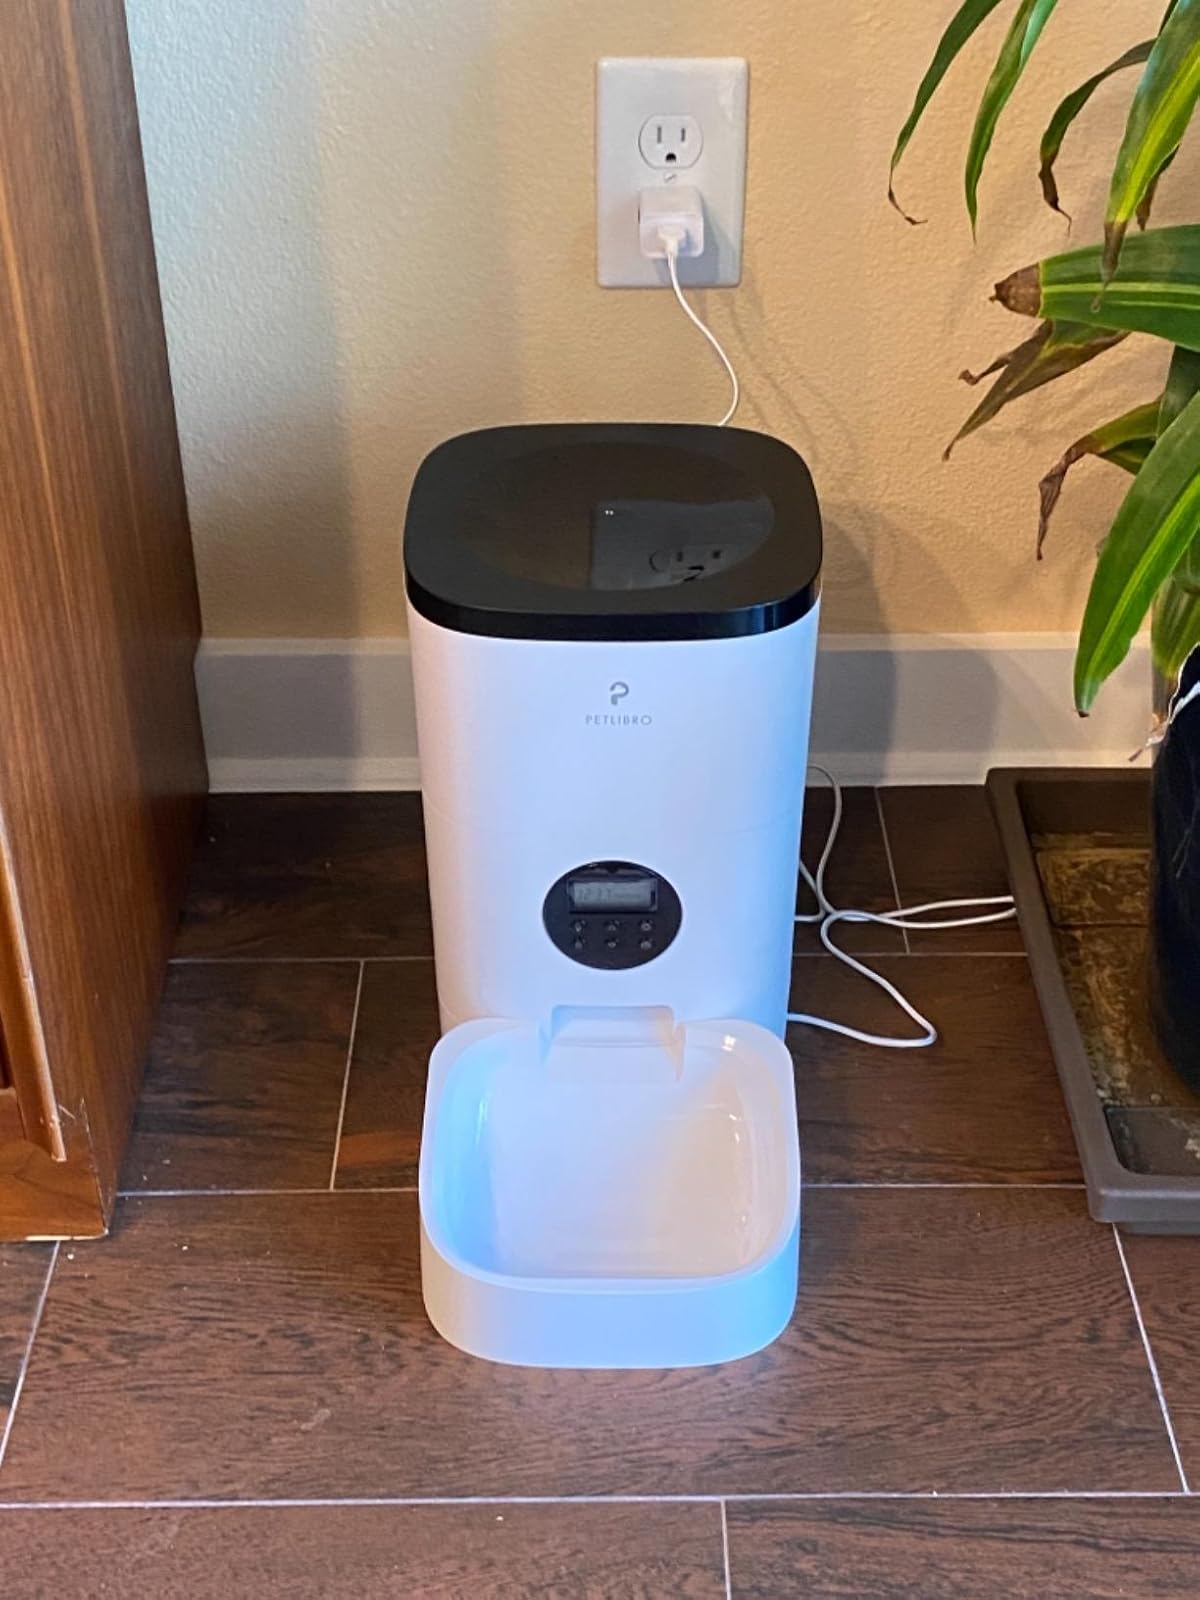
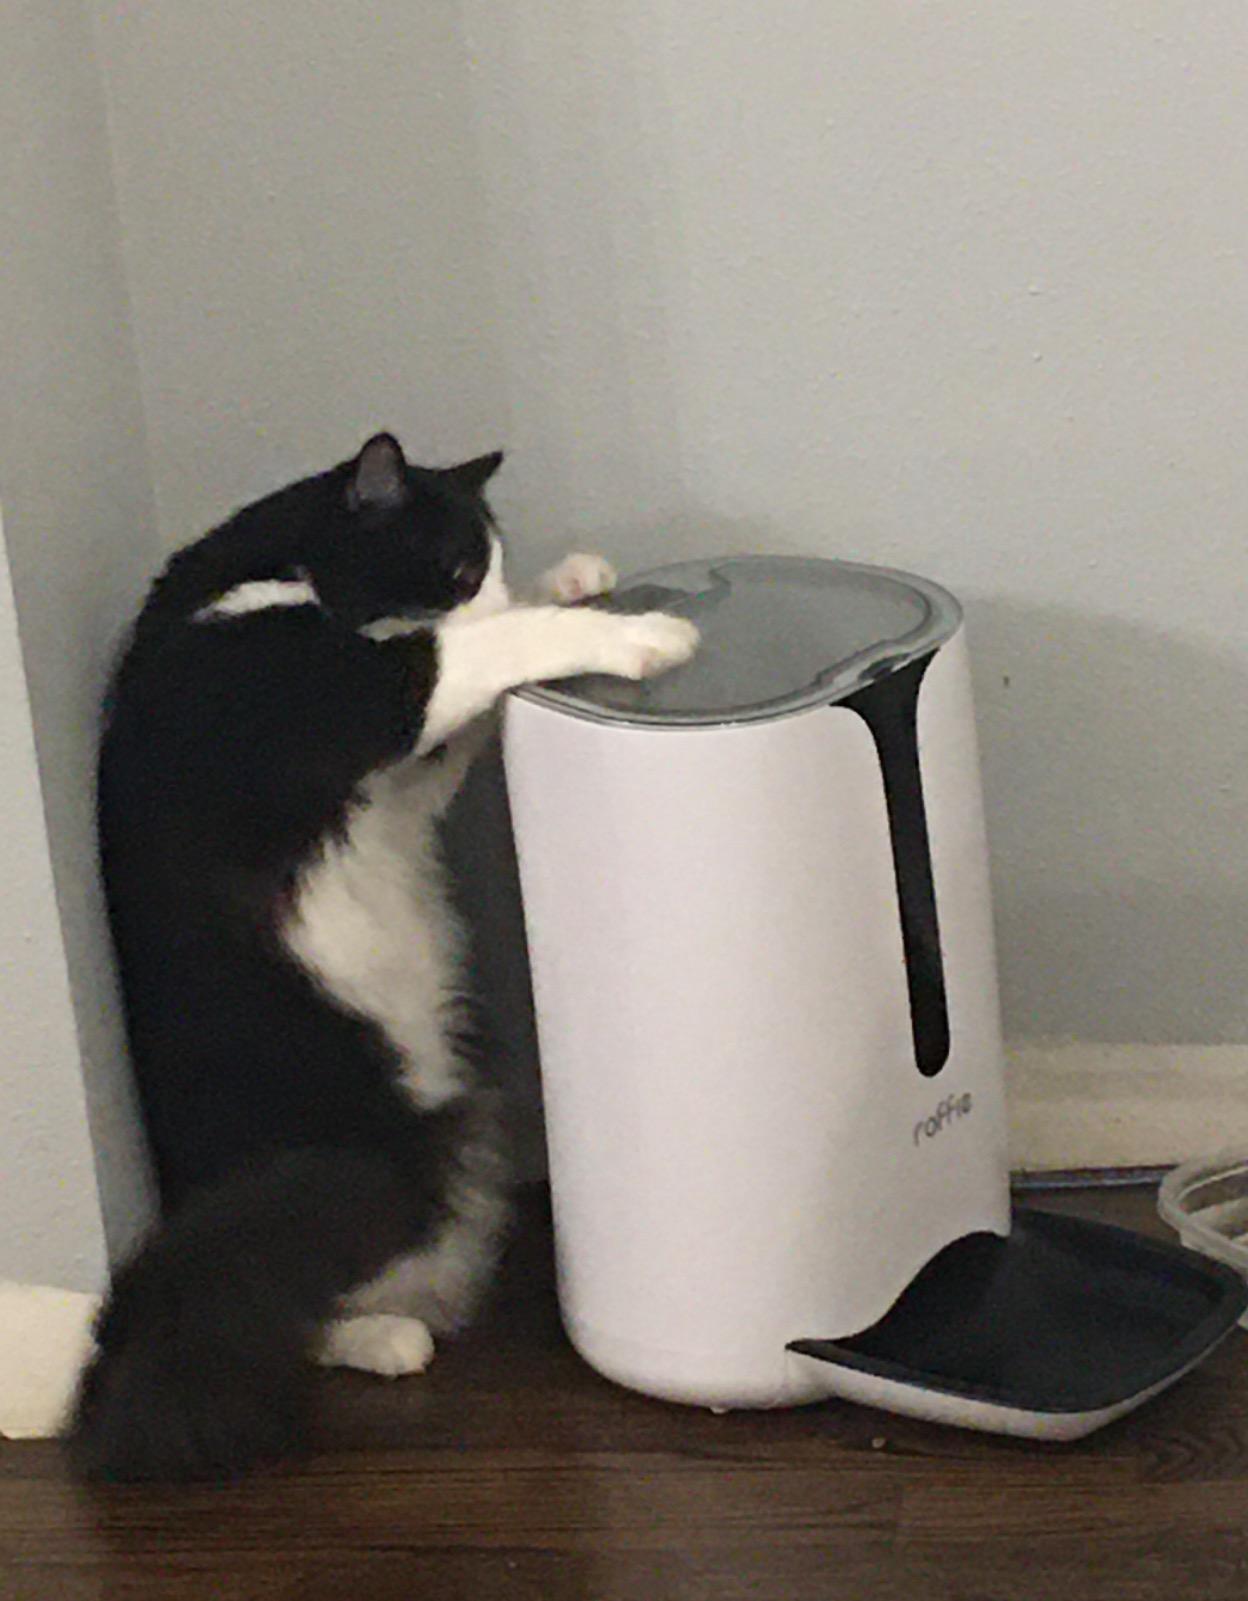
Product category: items_feeder
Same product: no